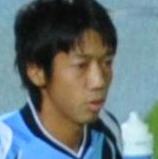
Age: 29